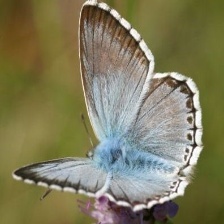
Species: CHALK HILL BLUE
Butterfly family (ImageNet category): lycaenid_butterfly